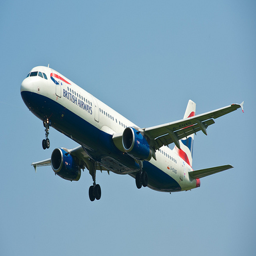
a large airplane that is flying through the sky
Blue-and-white airliner with its landing gear down.
A British Airways plane is flying in the sky.
An airliner is flying through the air in clear sky.
A British airways airplane flies through a clear blue sky.